The Magic Flute

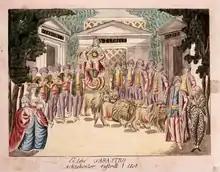
Arrival of Sarastro on a chariot pulled by lions, from a 1793 production in Brno. Pamina appears at left, Papageno at right. In the background are the temples of Wisdom, Reason, and Nature.

The three boys lead Tamino to Sarastro's temple, promising that if he remains patient, wise and steadfast, he will succeed in rescuing Pamina (Quartet: "" / This path leads you to your goal). Tamino approaches the right-hand entrance (the Temple of Reason) and is denied access by voices from within. The same happens when he goes to the entrance on the left (the Temple of Nature). But from the entrance in the middle (the Temple of Wisdom), a senior priest appears. (The priest is referred to as "The Speaker" in the libretto, but his role is sung.) He tells Tamino that Sarastro is benevolent, not evil, and that he should not trust the Queen of the Night. With a hidden male chorus, he promises that Tamino's confusion will be lifted when he approaches the temple in a spirit of friendship, and that Pamina is alive. Tamino plays his magic flute. Animals appear and dance, enraptured, to his music. Tamino hears Papageno's pipes sounding offstage, and hurries off to find him (aria: "" / How strong is thy magic tone).